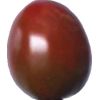
Label: tomato_cherry_maroon